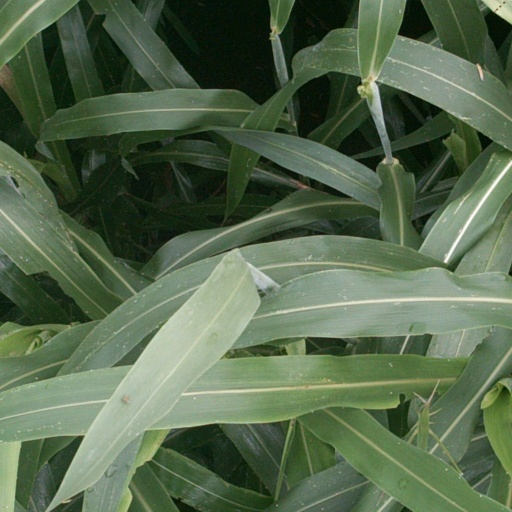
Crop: sorghum